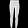
Label: Trouser